Jacob L. Devers

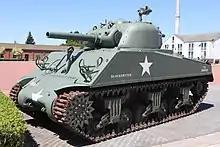
An M4 Sherman tank

When Devers took command, the Armored Force had two operational armored divisions: the 1st Armored Division at Fort Polk (now Fort Johnson), Louisiana, and the 2nd Armored Division at Fort Knox, as well as one independent tank battalion, the 70th Tank Battalion at Fort George G. Meade, Maryland. Both divisions participated in the large-scale war games of the Louisiana Maneuvers in August and September 1941 and the Carolina Maneuvers in November 1941. Despite some successes, the maneuvers revealed armored unit and equipment operational deficiencies, as well as a general lack of combat readiness. Devers attributed much of the poor performance to poorly-trained junior and staff officers but also saw doctrinal deficiencies, which hampered the co-ordination of tanks, the infantry, and the artillery.